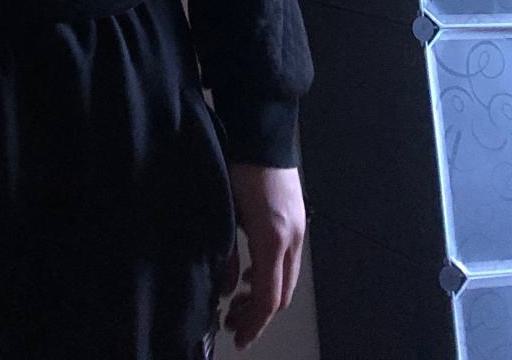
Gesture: no_gesture